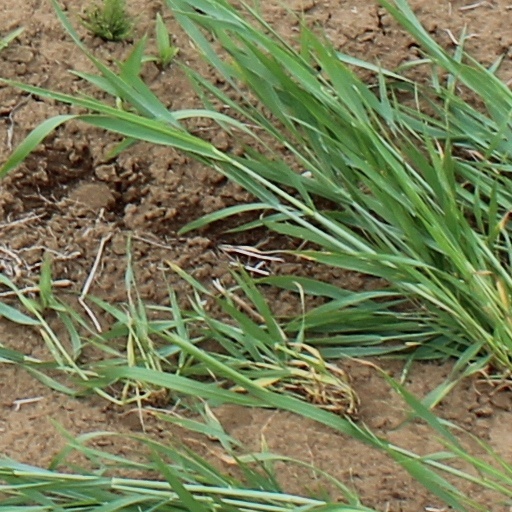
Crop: wheat